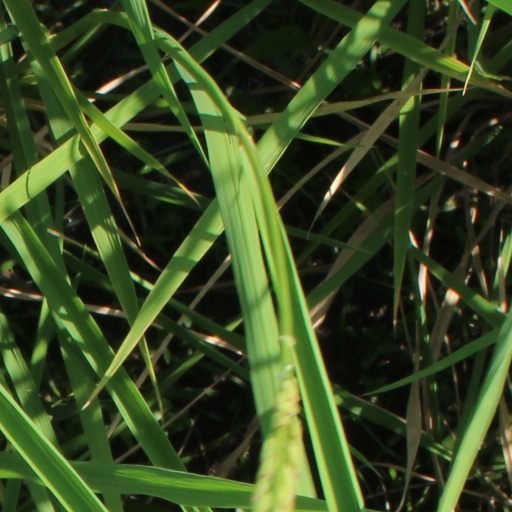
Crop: rice